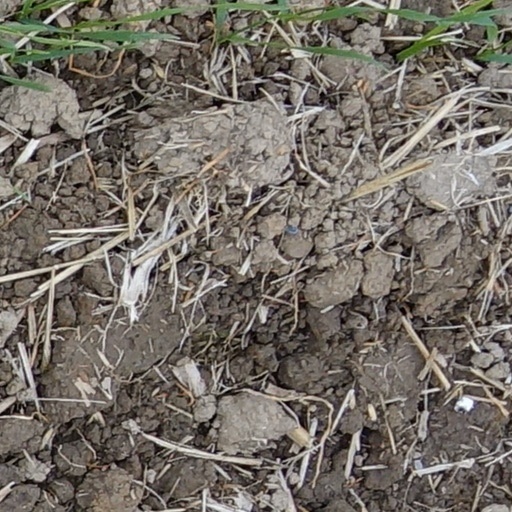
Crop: wheat